Marked "Personal"

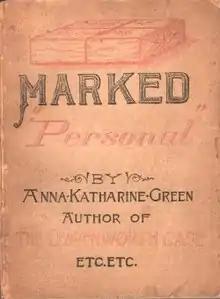
First softcover edition published by Putnam (at same time as hardcover)

Marked "Personal" (1893) is a detective novel by American author Anna Katharine Green.